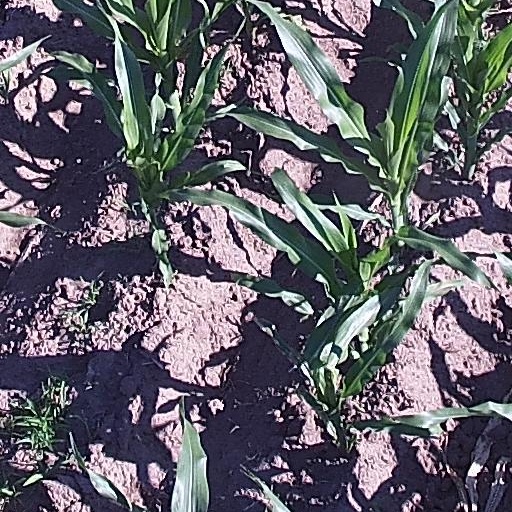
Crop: maize; corn